ESCRT

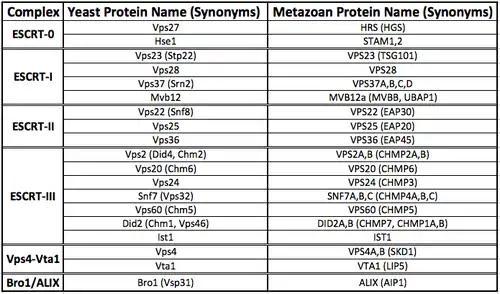
Summary of ESCRT machinery and accessory proteins.

Each of the ESCRT complexes and accessory proteins have unique structures that enable distinct biochemical functions. A number of synonyms exist for each protein component of the ESCRT machinery, both for yeast and metazoans.